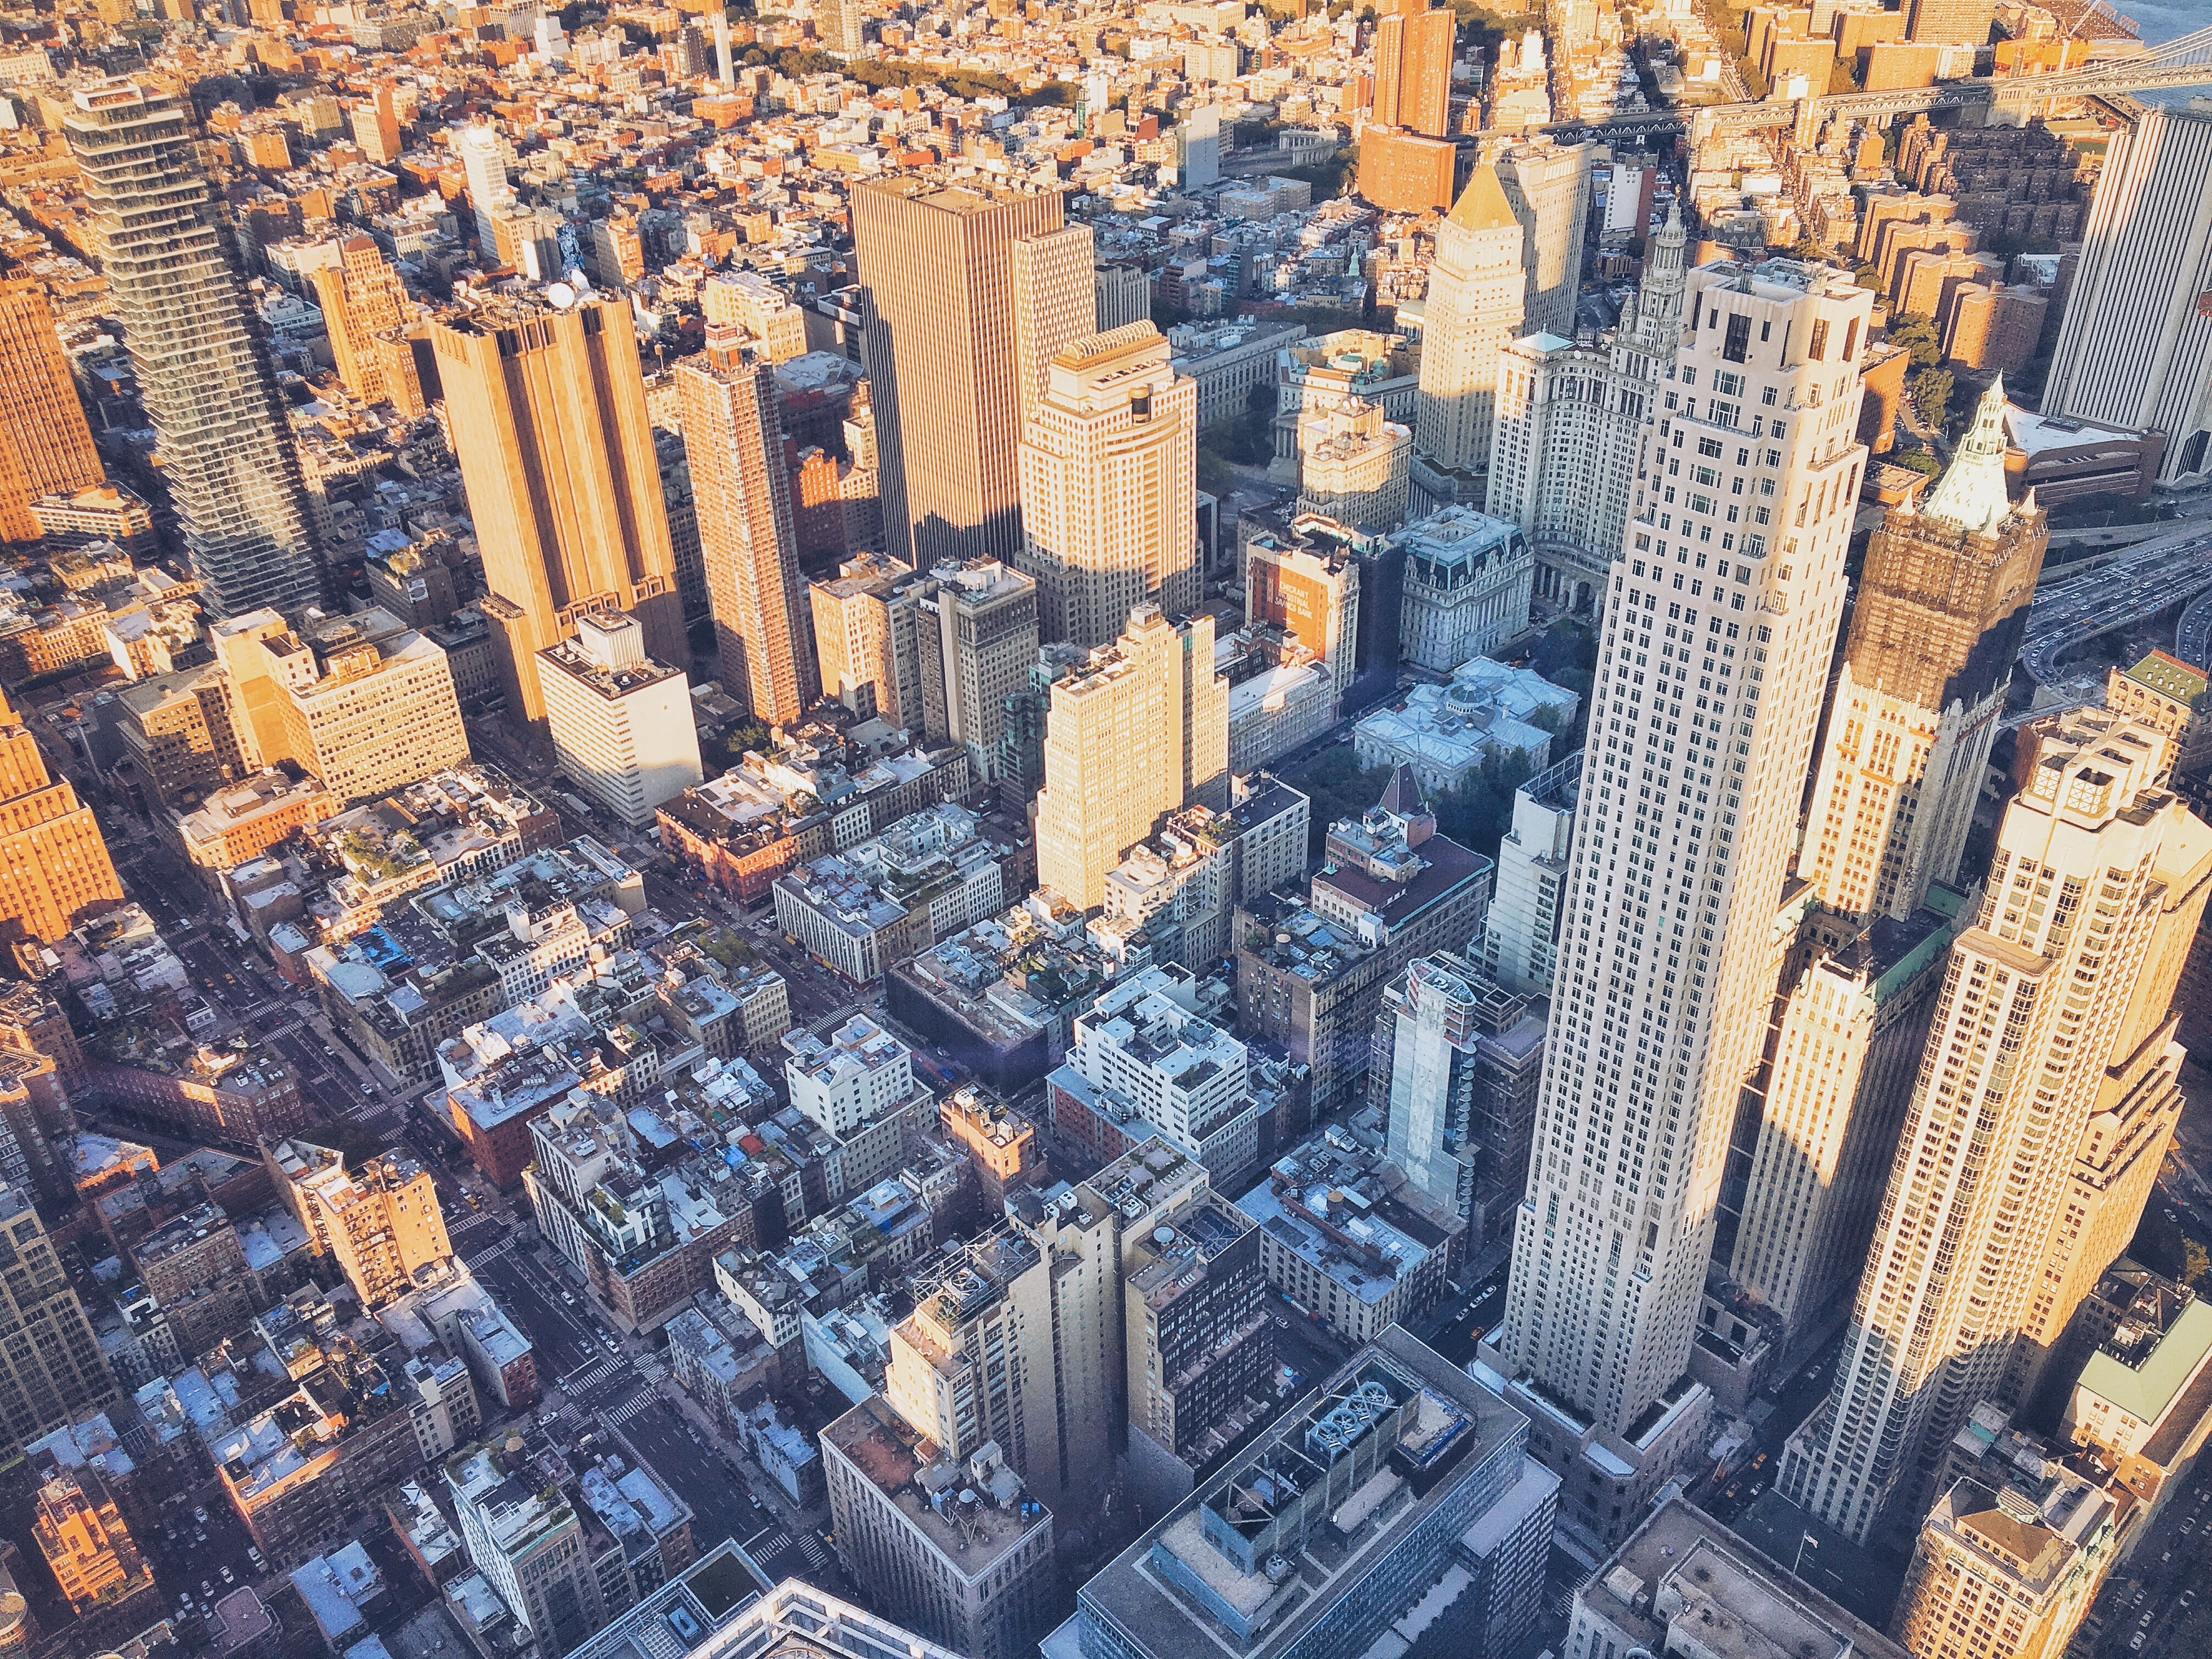
skyline, building, city, skyscraper, manhattan, cityscape, downtown, tower, landmark, metropolis, screenshot, neighbourhood, aerial photography, urban area, ancient history, human settlement, metropolitan area